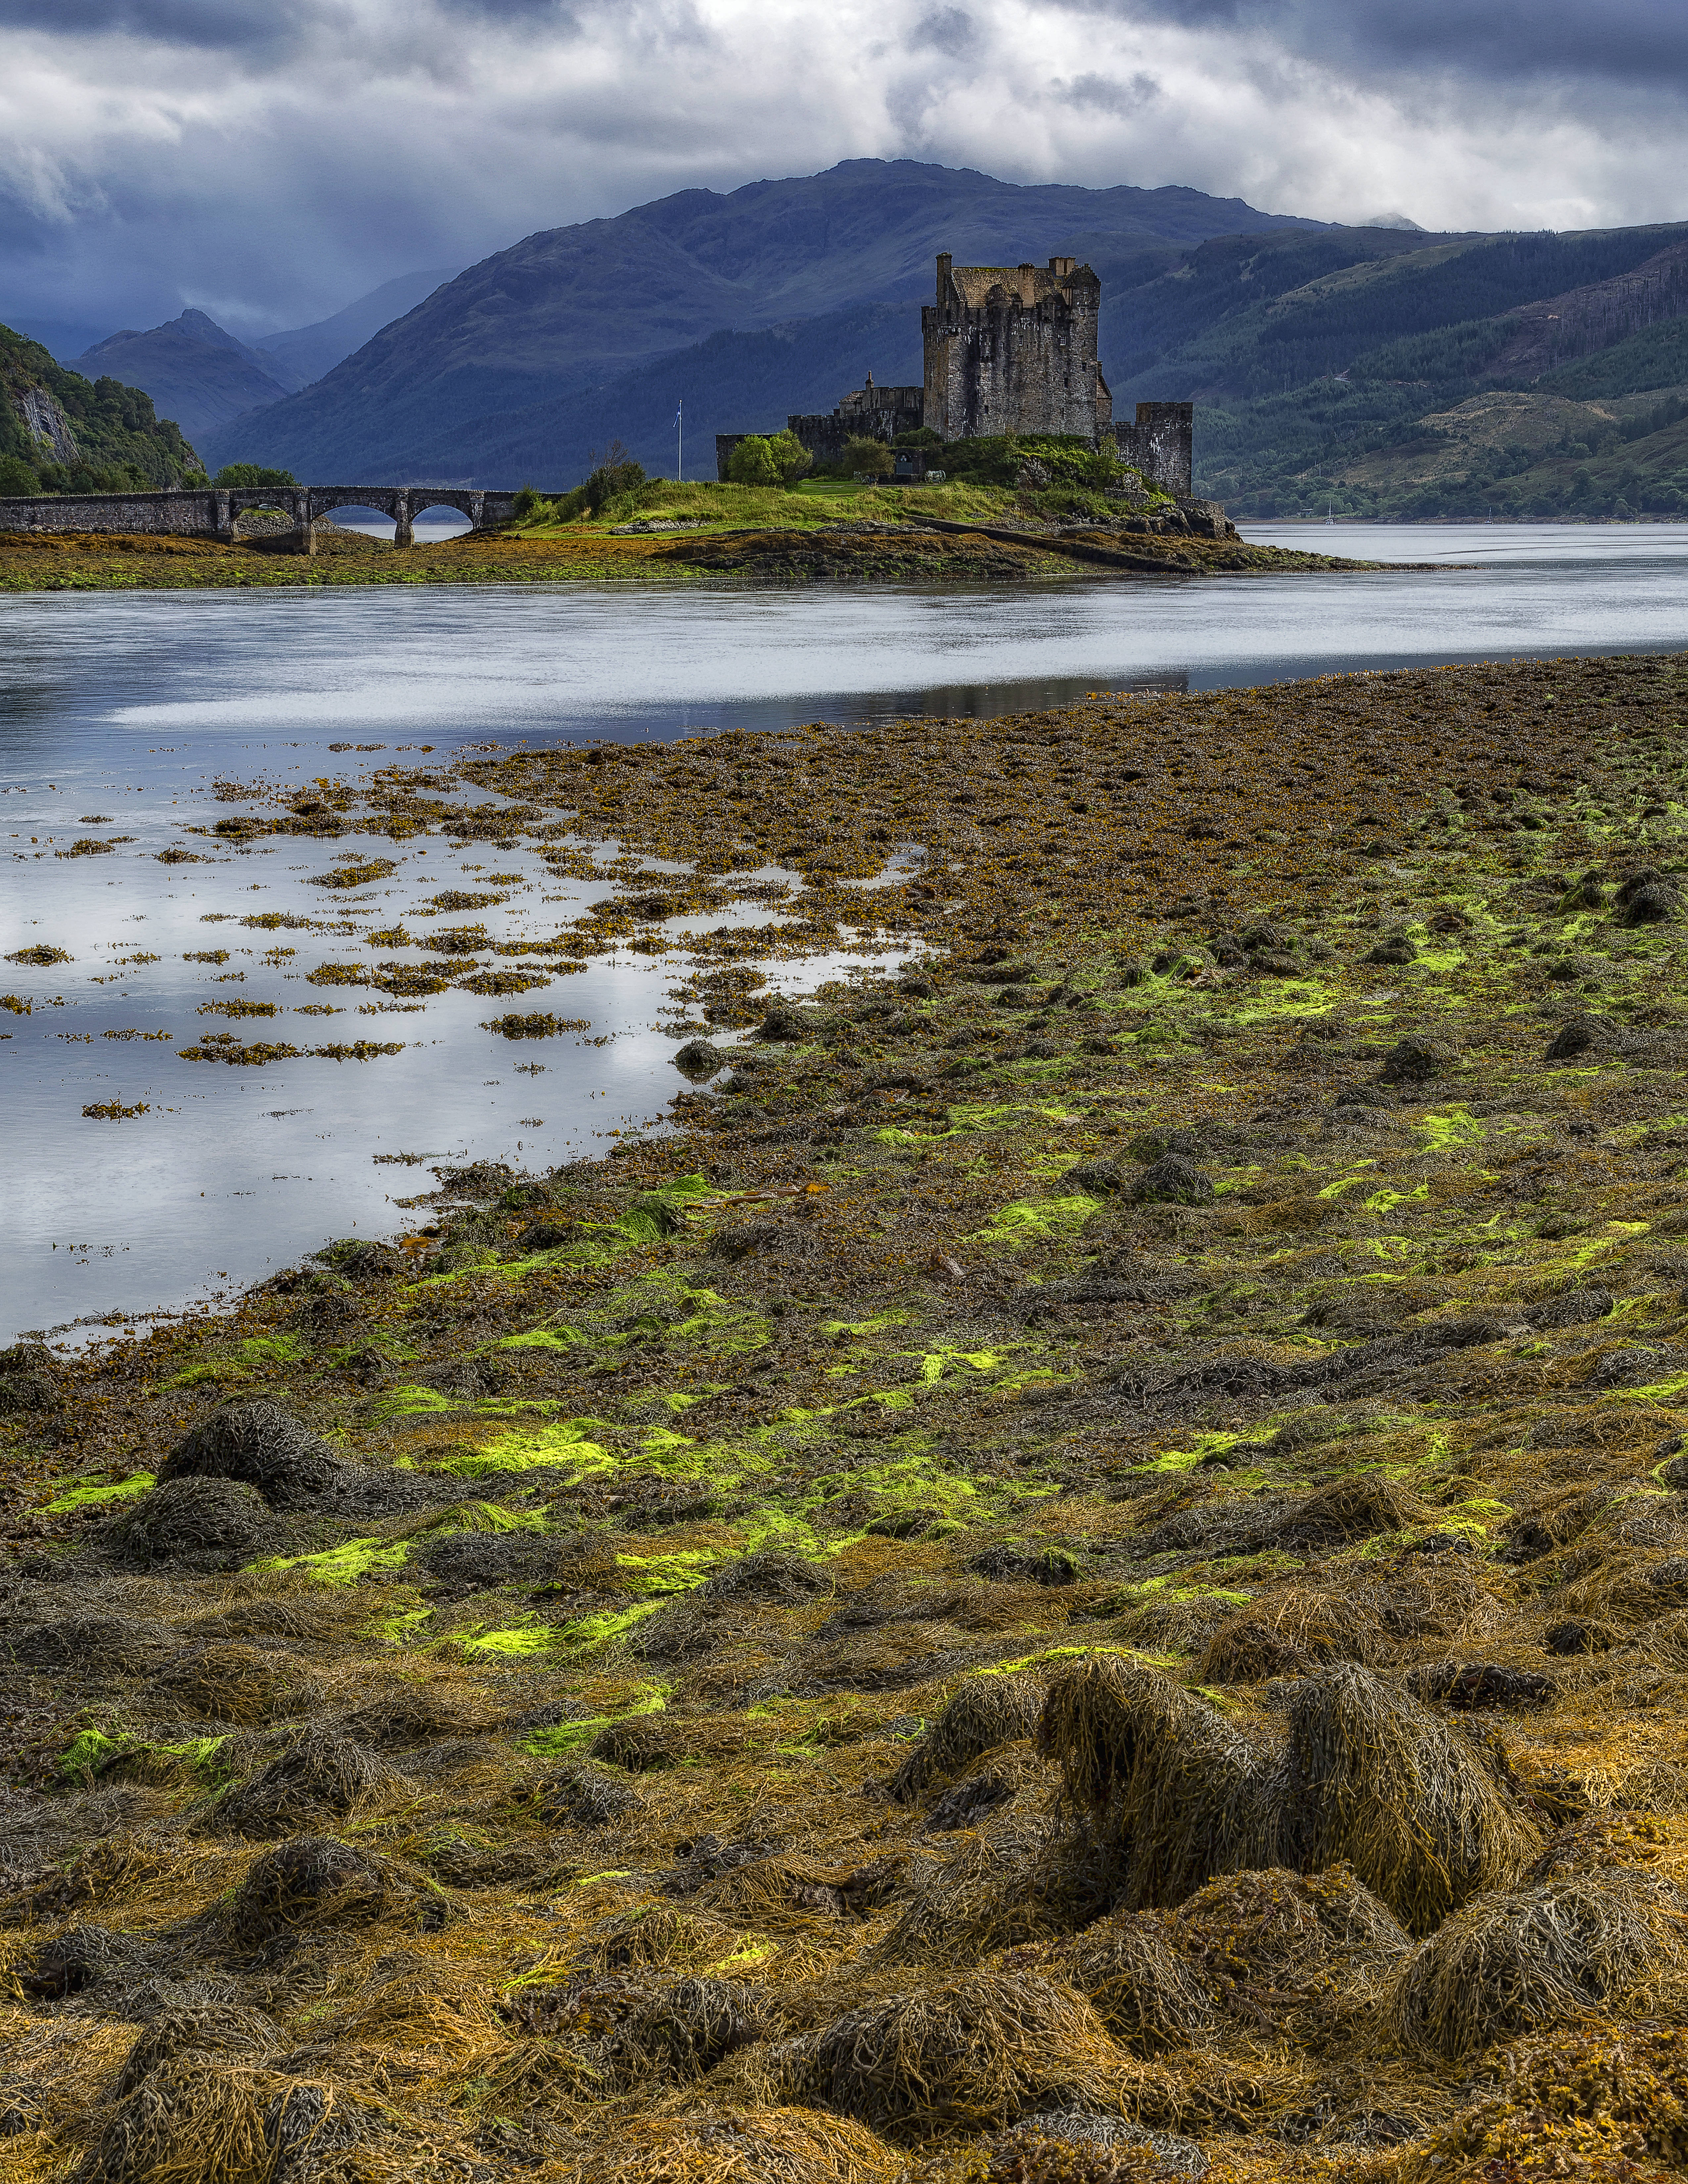
beach, landscape, sea, coast, water, nature, rock, ocean, horizon, marsh, wilderness, mountain, cloud, morning, hill, shore, wave, lake, river, cliff, cove, reflection, tower, bay, castle, terrain, material, body of water, cool image, wetland, scotland, habitat, i, loch, highlands, westhighlands, ef70200mmf28lisiiusm, eileandonancastle, eileandonan, lochduich, rural area, ardelve, landform, aerial photography, natural environment, geographical feature